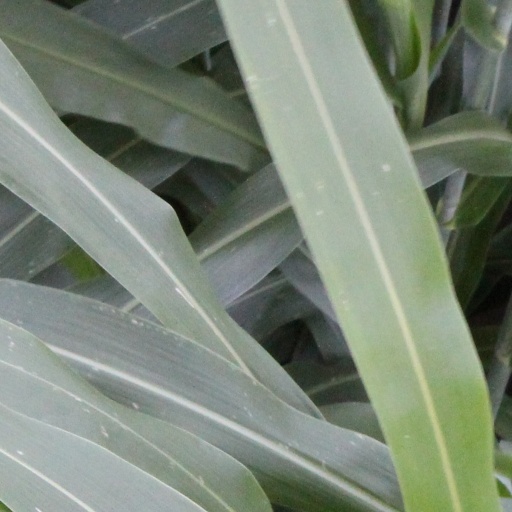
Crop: sorghum